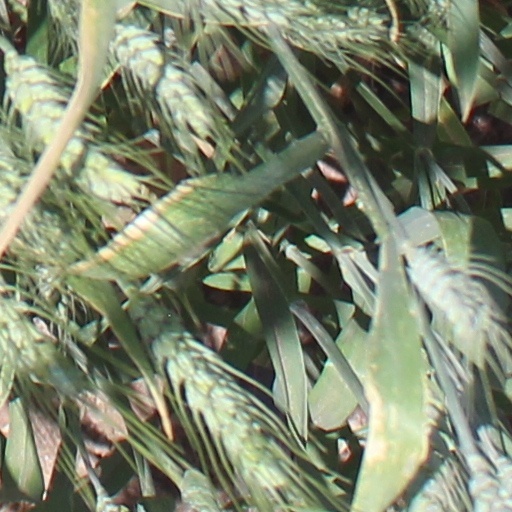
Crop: wheat